Malta Channel

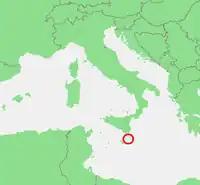
The Malta Channel.

The Malta Channel, also known as the Sicily-Malta Channel and the Malta-Sicily Channel, separates the European island of Malta from the southern tip of Sicily. The channel serves as a sea route link to Europe for the Maltese. Virtu Ferries takes people and cars from Malta to Italy and vice versa.